James Dunklin House

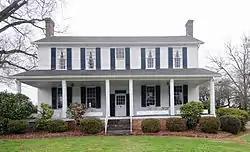
James Dunklin House, February 2012

James Dunklin House, also known as the Williams-Watts-Todd-Dunklin House, is a historic home located in Laurens, Laurens County, South Carolina. It was built about 1812, and is a two-story, five-bay, upcountry farmhouse, or I-house. It features informally spaced columns and two pipe-stem chimneys. An 1845 wing was removed in 1950 and converted into a six-room apartment building located behind the main house. At this time a first-floor sun porch was added to the rear of the house. Also on the property are outbuildings including a renovated slave cabin, a garage apartment, and a reconstruction of a kitchen at Colonial Williamsburg.